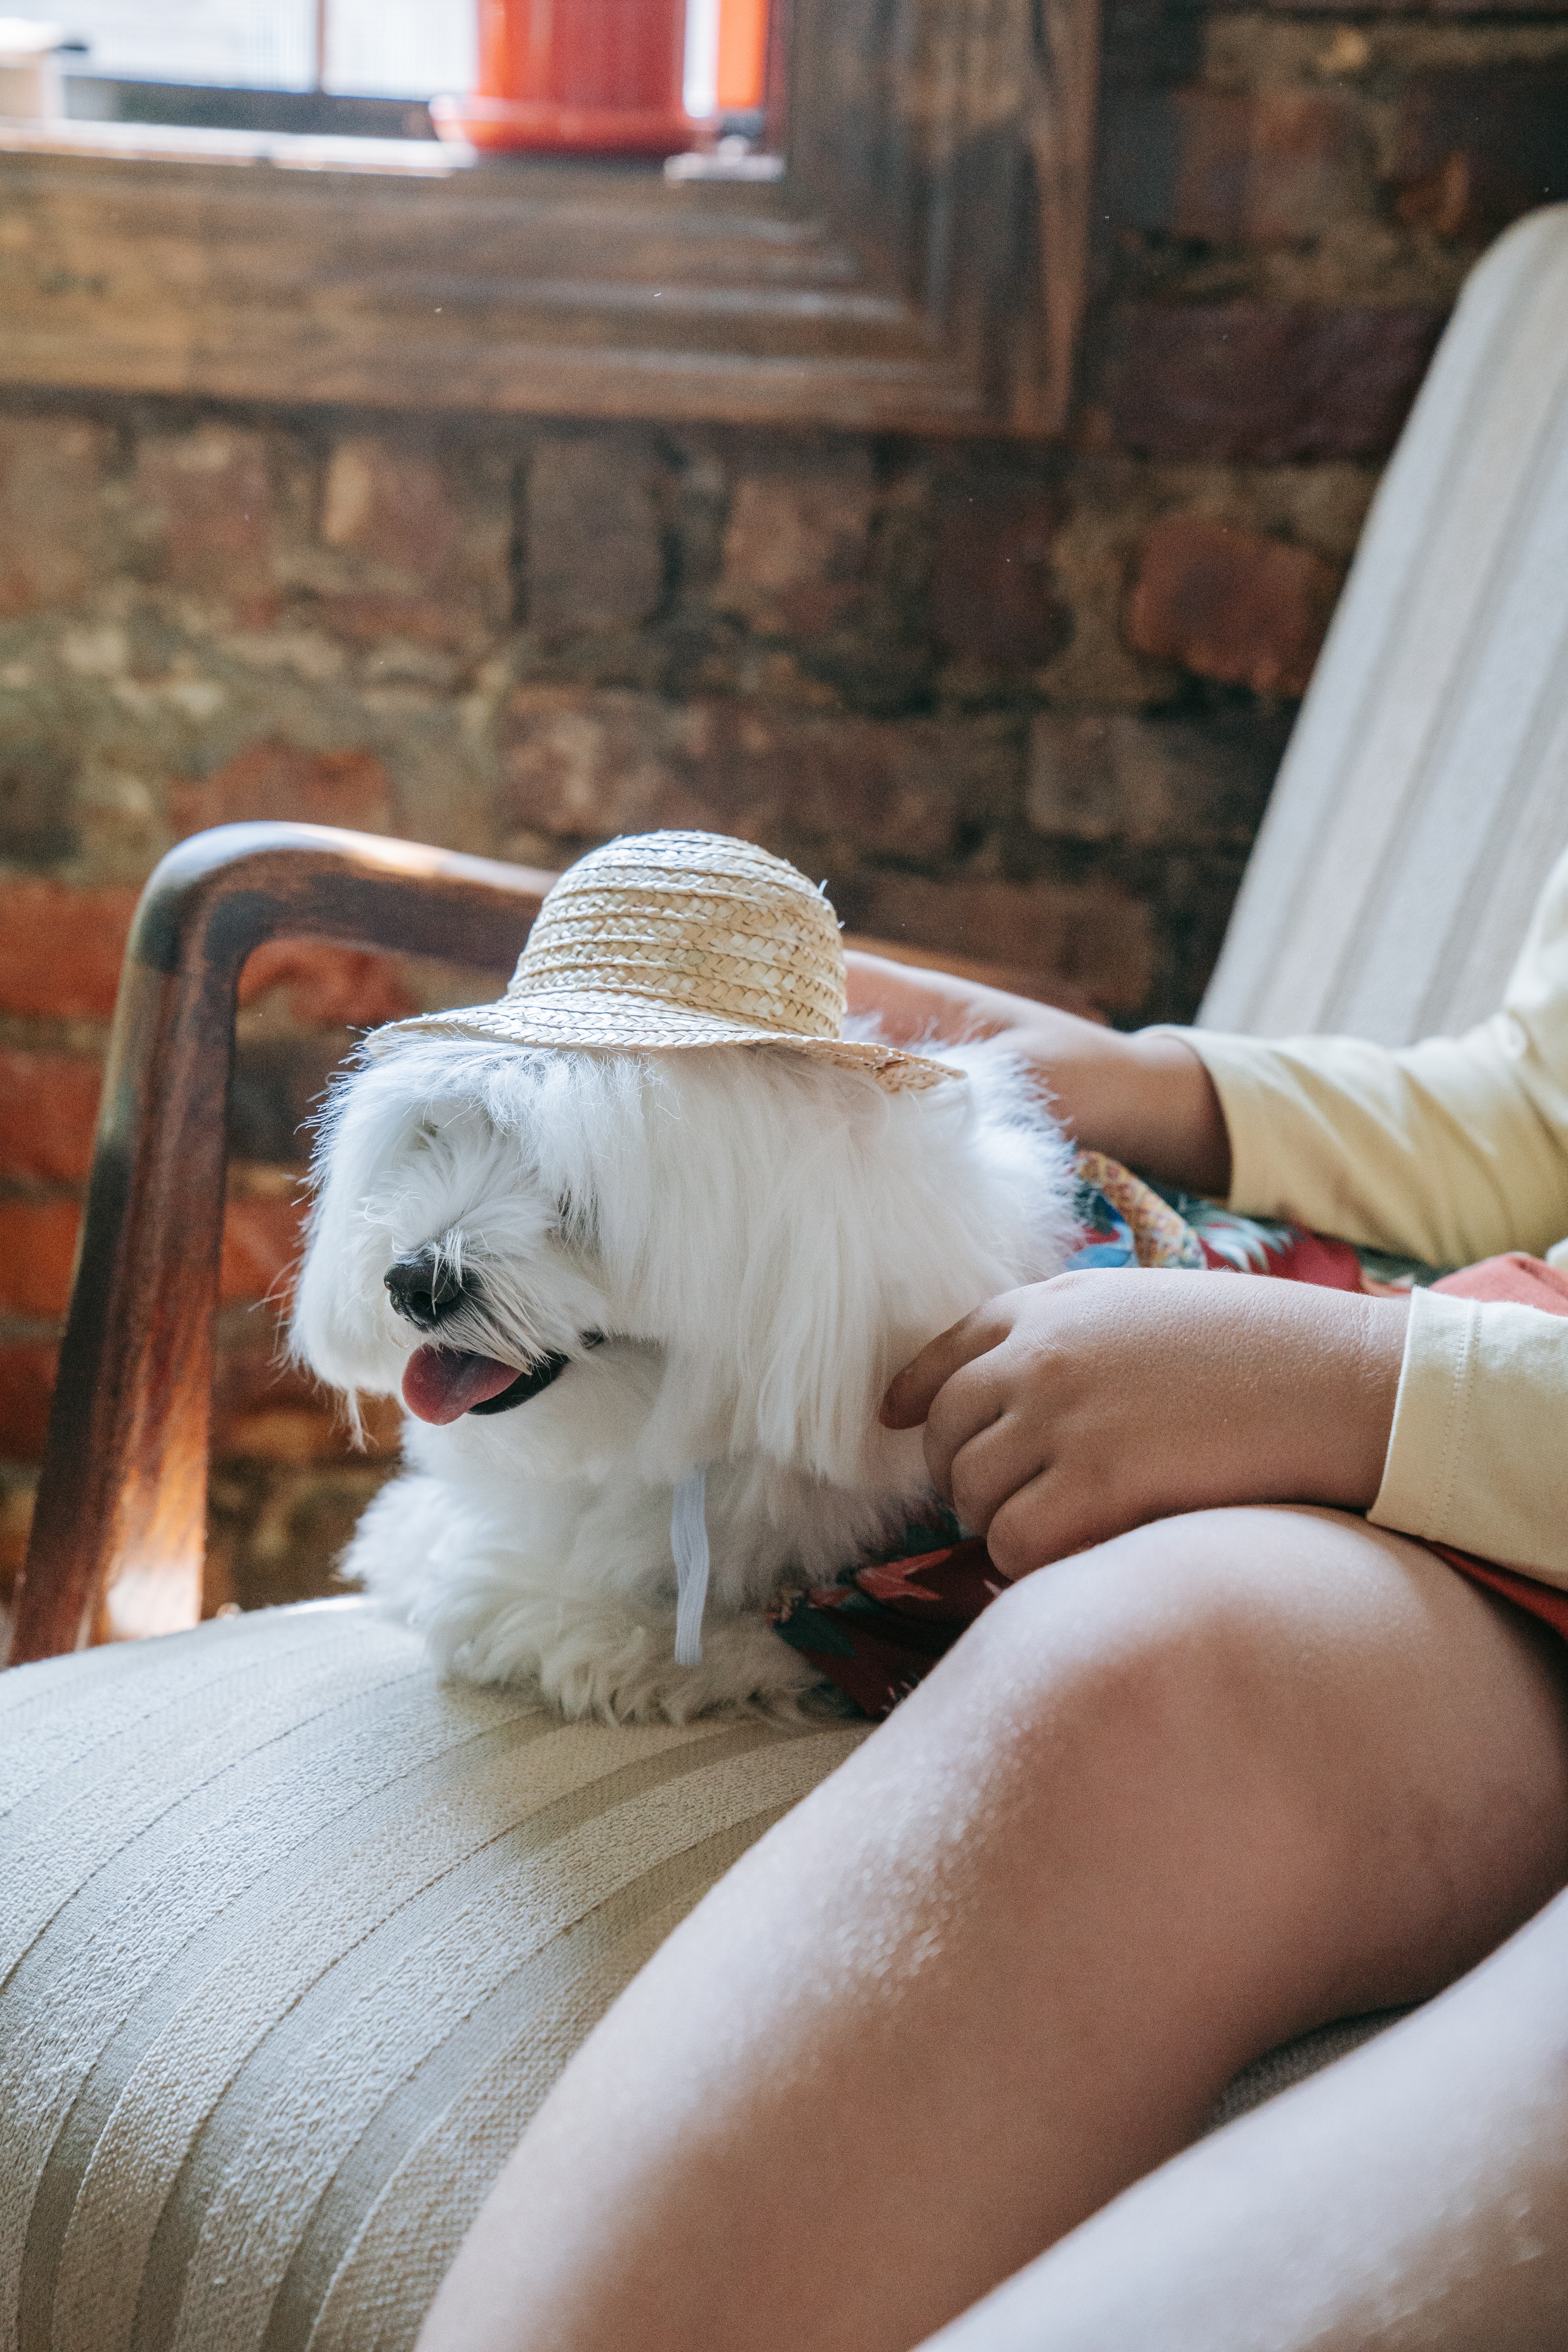
dog, dog breed, carnivore, comfort, companion dog, fawn, toy dog, Dog supply, barrel, working animal, snout, thigh, sporting group, chair, human leg, terrier, canidae, fur, sitting, small terrier, curtain, Maltepoo, non sporting group, whiskers, tibetan terrier, puppy, room, eyewear